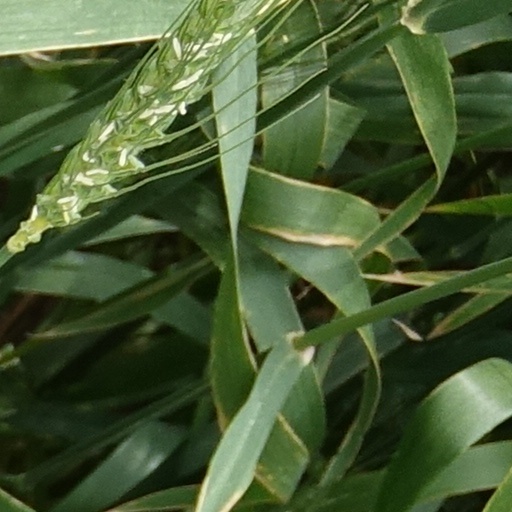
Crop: wheat